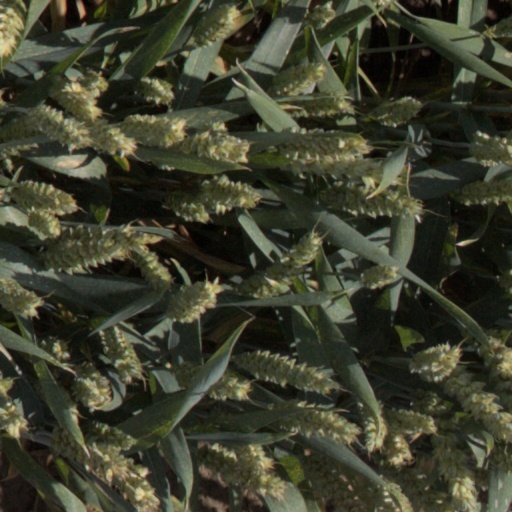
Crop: wheat